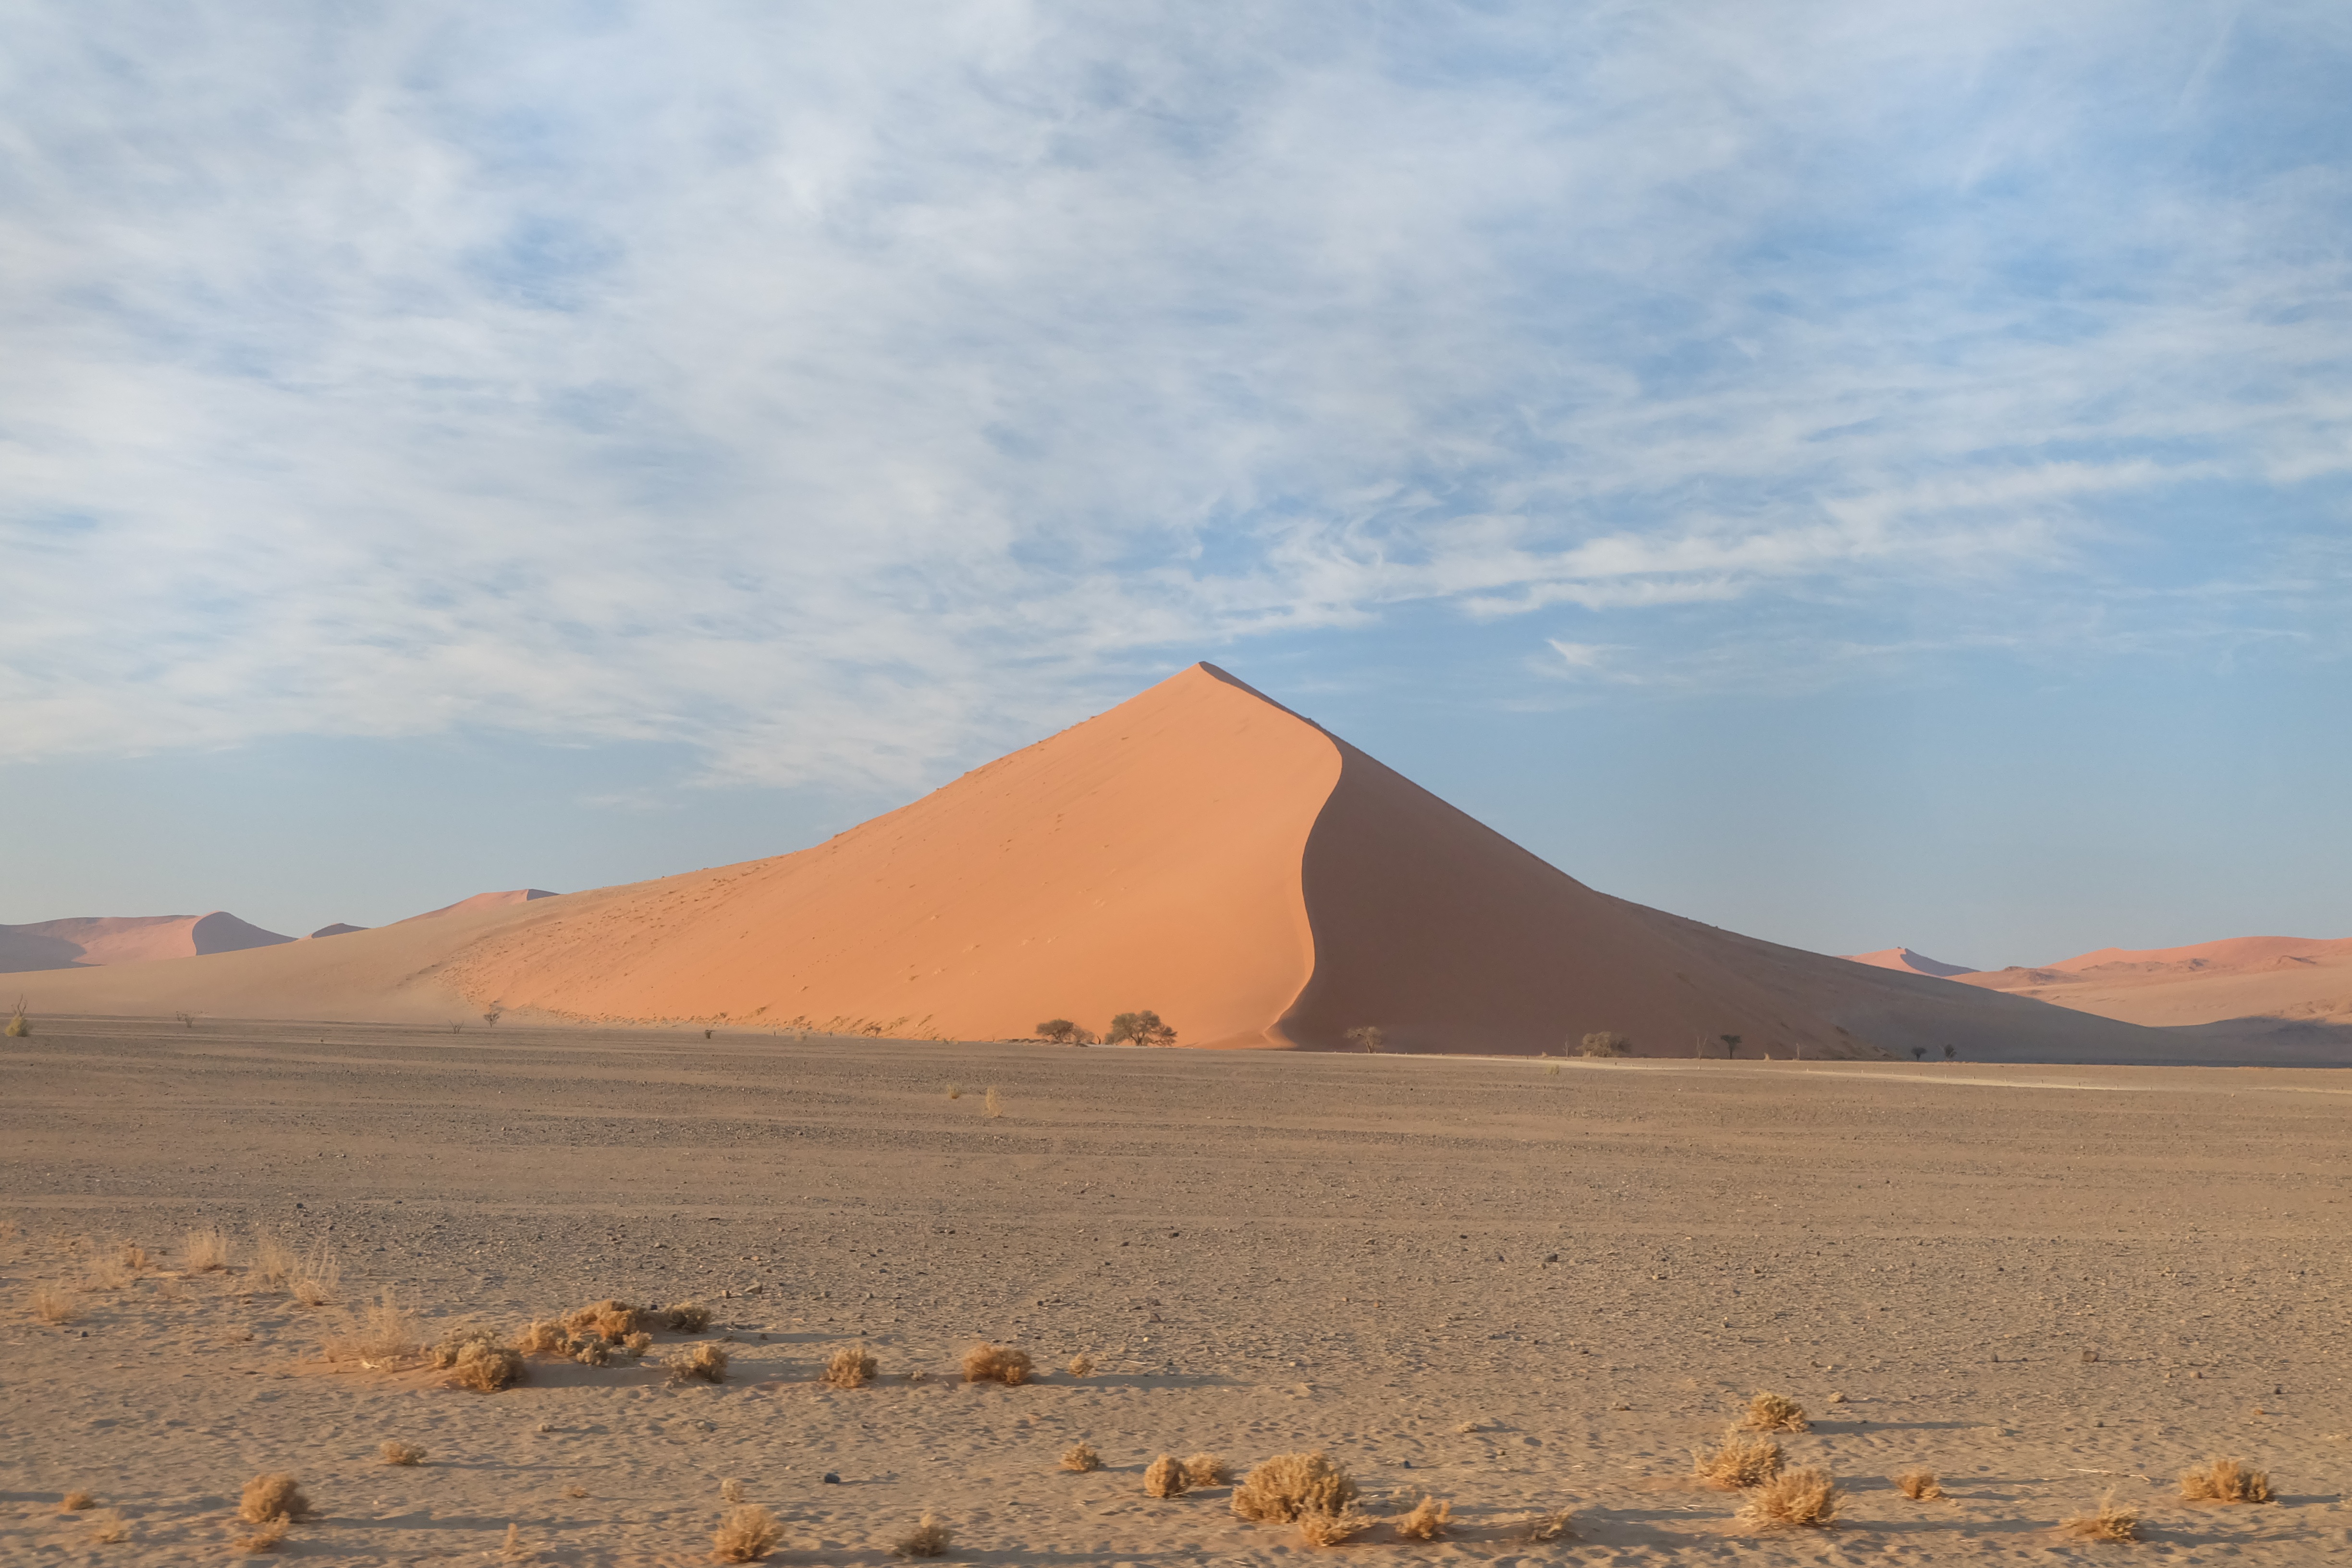
landscape, sand, prairie, desert, dune, soil, plain, badlands, plateau, habitat, ecosystem, sahara, wadi, steppe, enormous, landform, erg, namibia, sossusvlei, natural environment, geographical feature, aeolian landform